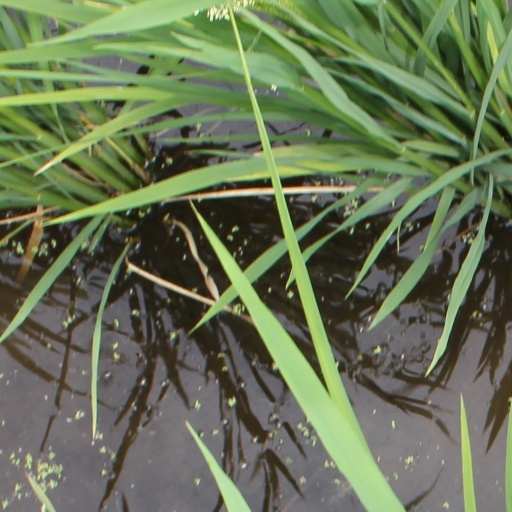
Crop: rice